History of North Omaha, Nebraska

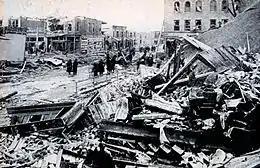

North Omaha has suffered in severe Plains weather. In 1902 a major early spring storm demolished a lot of the neighborhood in the Monmouth Park neighborhood. The tornado-like activity destroyed the original Immanuel Hospital and closed North Omaha's Franklin School. The most significant weather-related event to hit Omaha was the Easter Sunday tornado of 1913 that destroyed many of the area's businesses and neighborhoods. It cut a path of destruction through the city that was long and a quarter of a mile wide. In the city as a whole, 140 people died and 400 were injured. Twenty-three hundred people were homeless; with 800 houses destroyed and 2000 damaged.